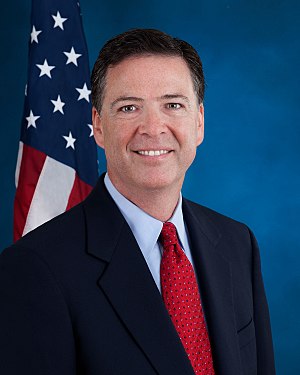
James Comey
James Brien Comey jr. er en amerikansk advokat og september 2013 - maj 2017 direktør for The Federal Bureau of Investigation.